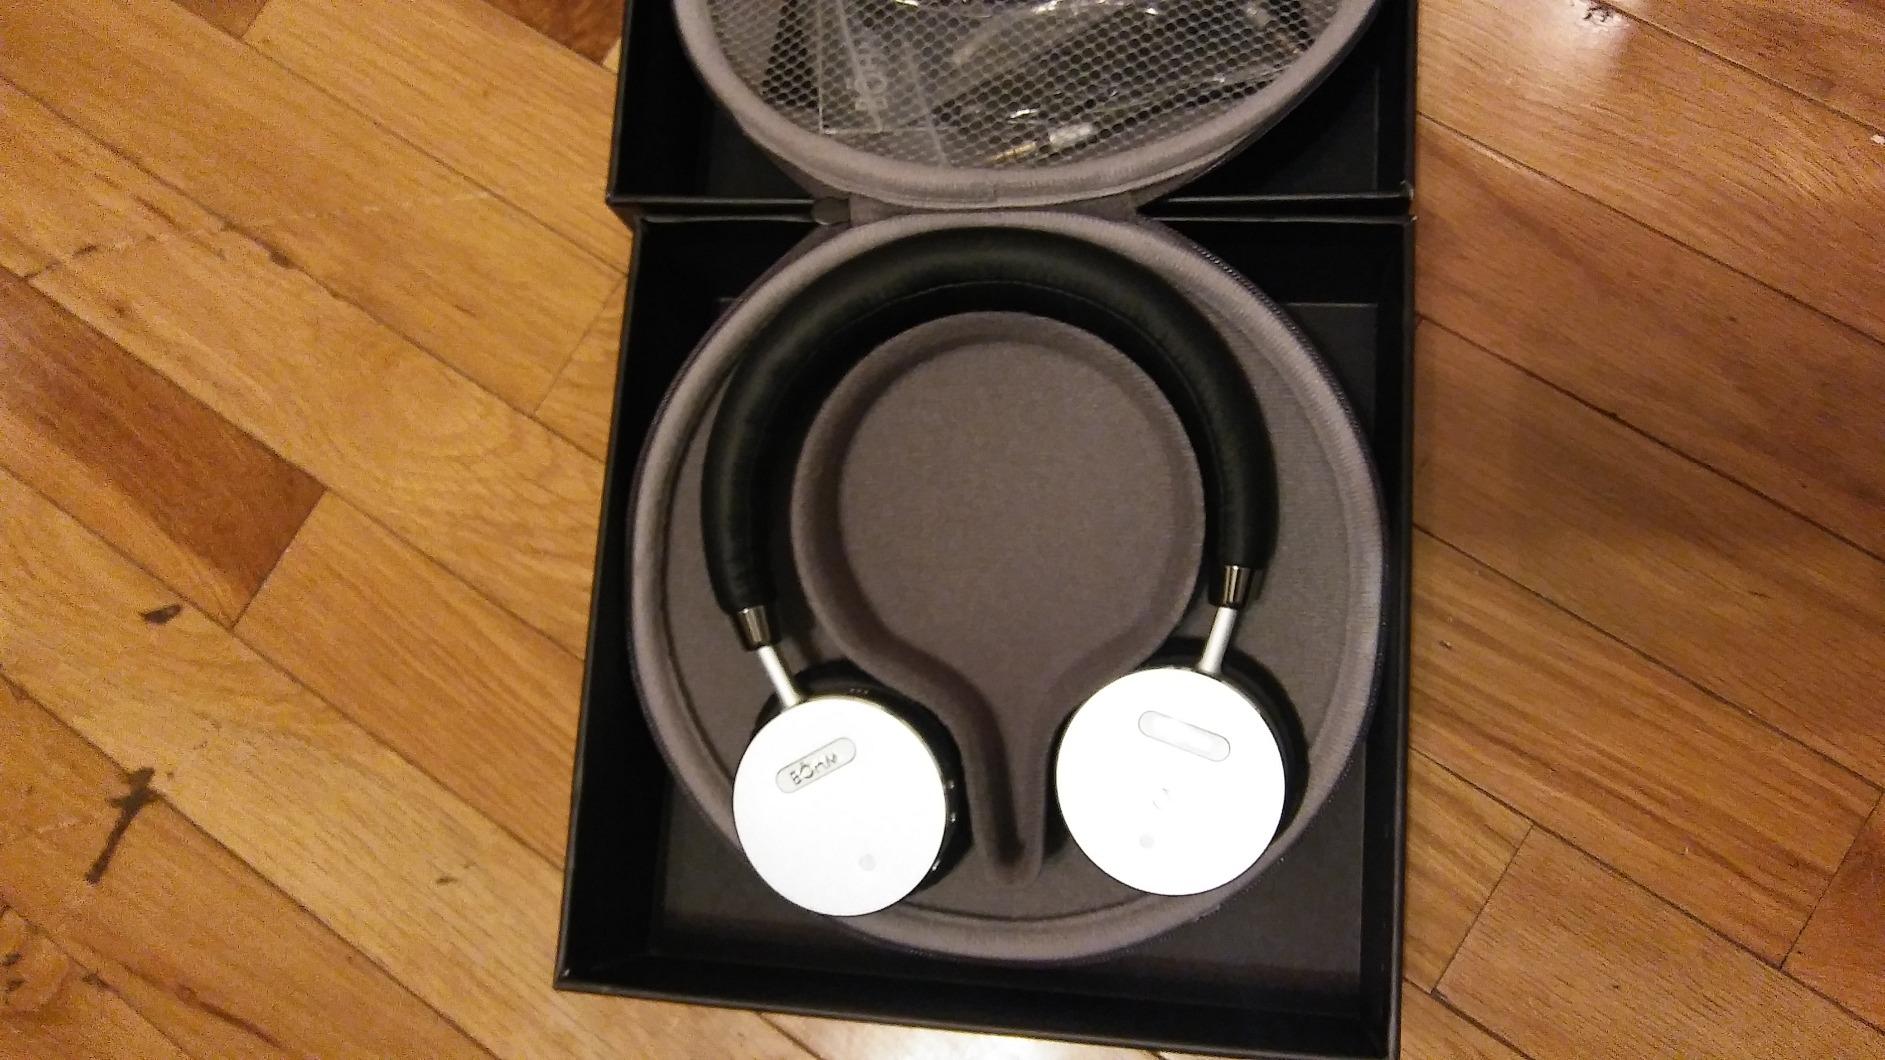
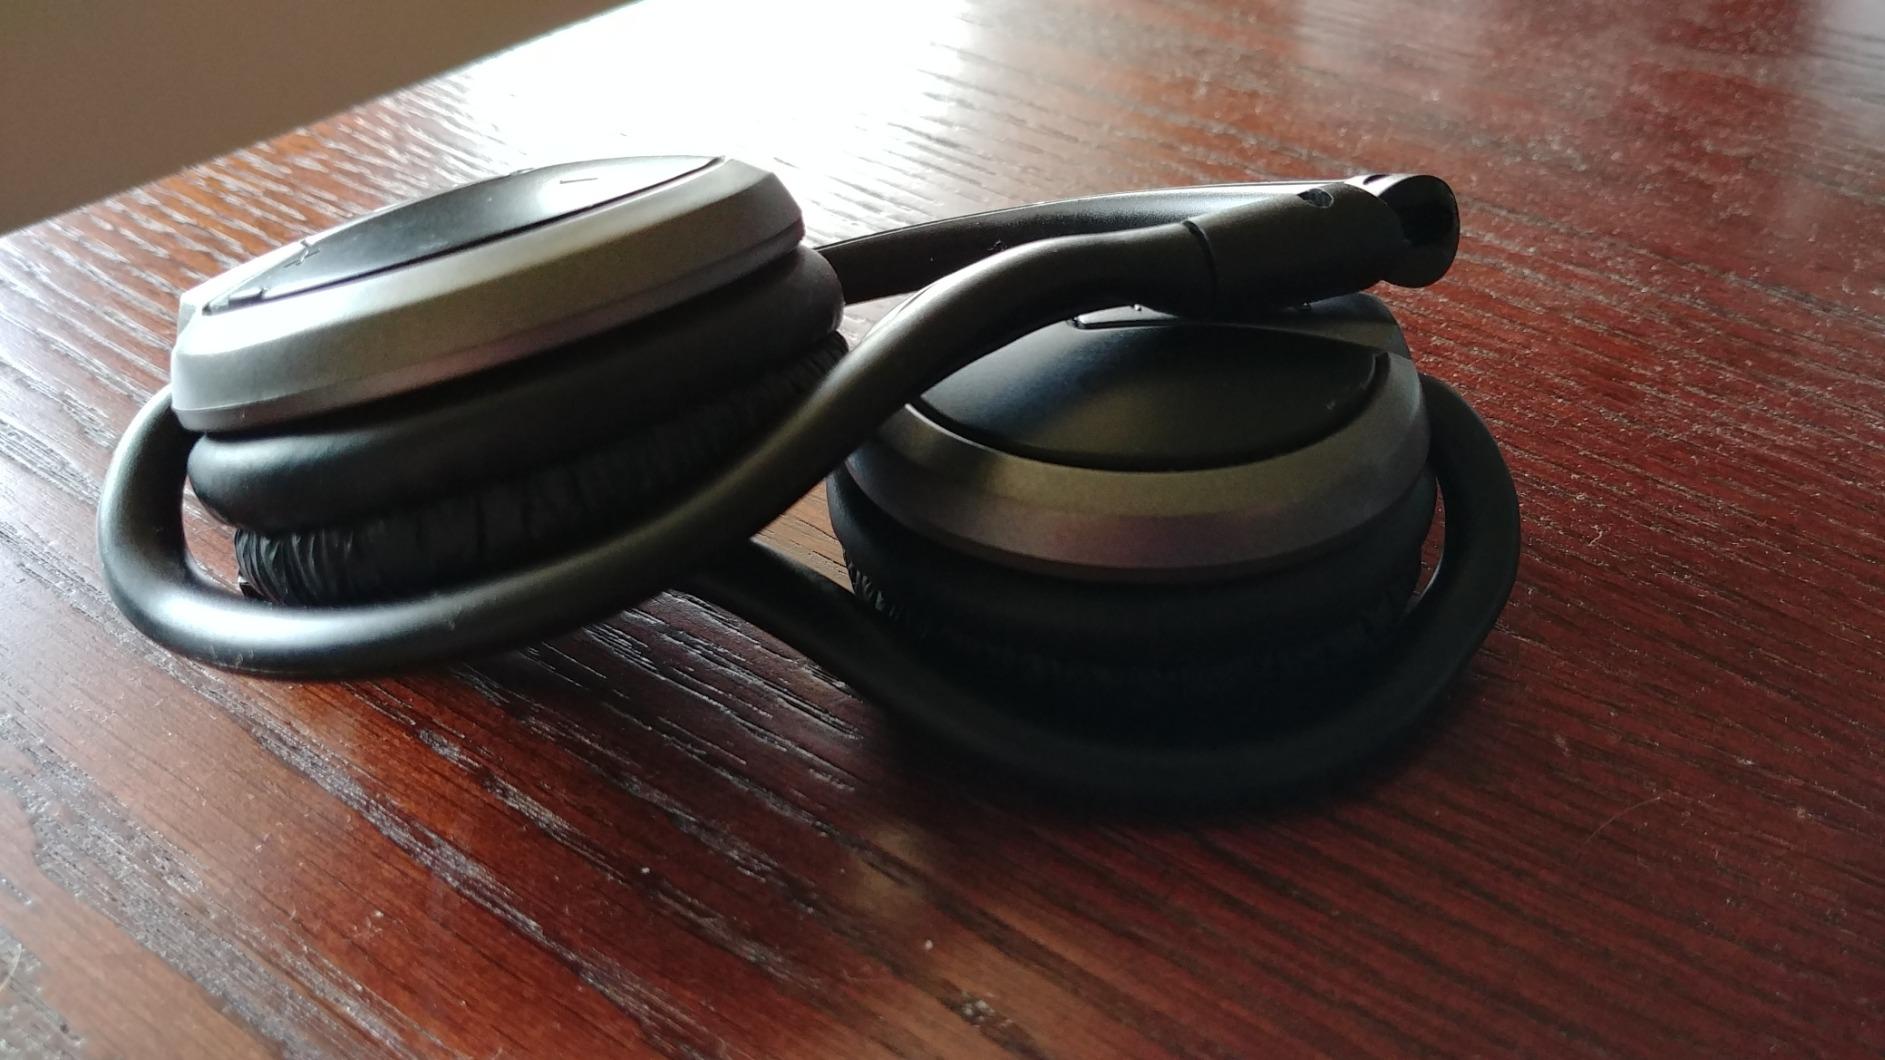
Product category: headphones
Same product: no